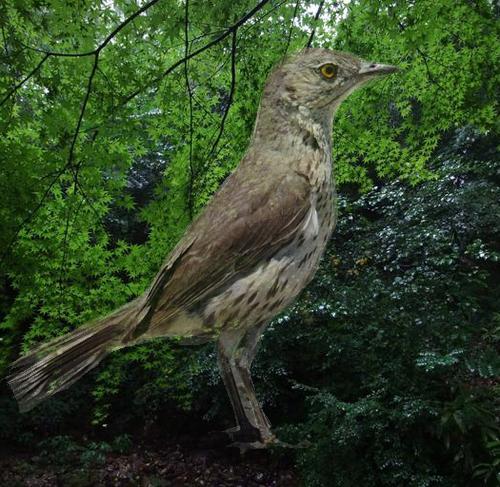
Bird species: Sage_Thrasher
Bird type: landbird
Background: land